Zendaya

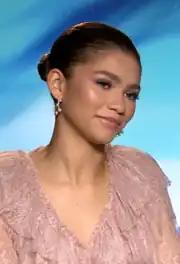

Zendaya made an appearance in Elvis Mitchell's documentary "Is That Black Enough For You?!?" During the second weekend of Coachella 2023, she joined Labrinth in a surprise performance of "All for Us" and "I'm Tired", which marked her first return to the stage in 8 years. She was featured on the opening song "The Feels" of Labrinth's third album "Ends & Begins". Zendaya next appeared in the documentary film "Invisible Beauty", based on work of American fashion model and activist Bethann Hardison.